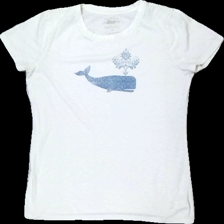
View: front
Type: T-shirt
Category: Ladies
Brand: Not in the list
Brand text on label: G.H. BASS & CO.
Colors: White, Blue
Material: 56% bomull 44% polyester
Pattern: Other
Cut: C-collar
Size: M
Season: All
Stains: Minor
Damage: smuts fläck
Damage location: top right
Damage 2: smuts fläckar
Damage 2 location: middle center
Price range: <50
Recommended usage: Export
Description: t-shirt med tryck